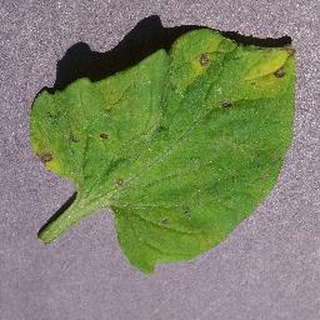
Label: tomato_septoria_leaf_spot